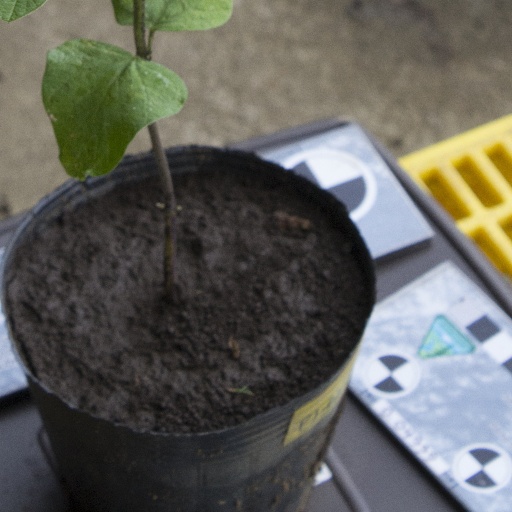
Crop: soybean